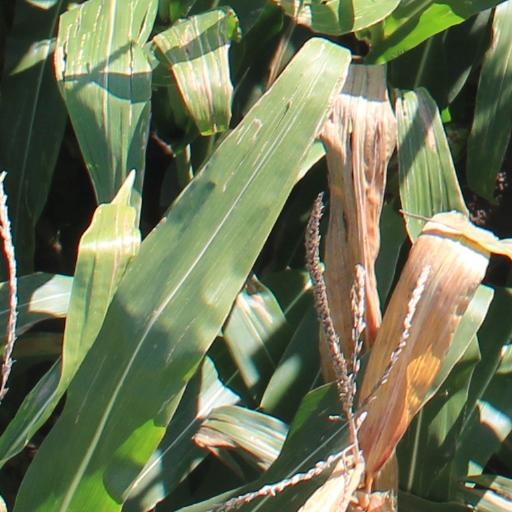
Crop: maize; corn